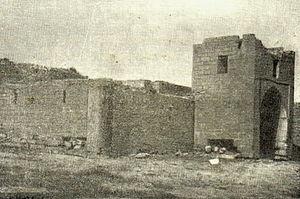
Liste des caravansérails en Azerbaïdjan.